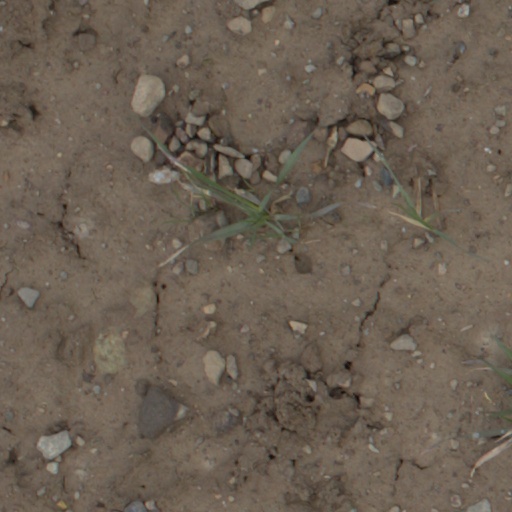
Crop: wheat